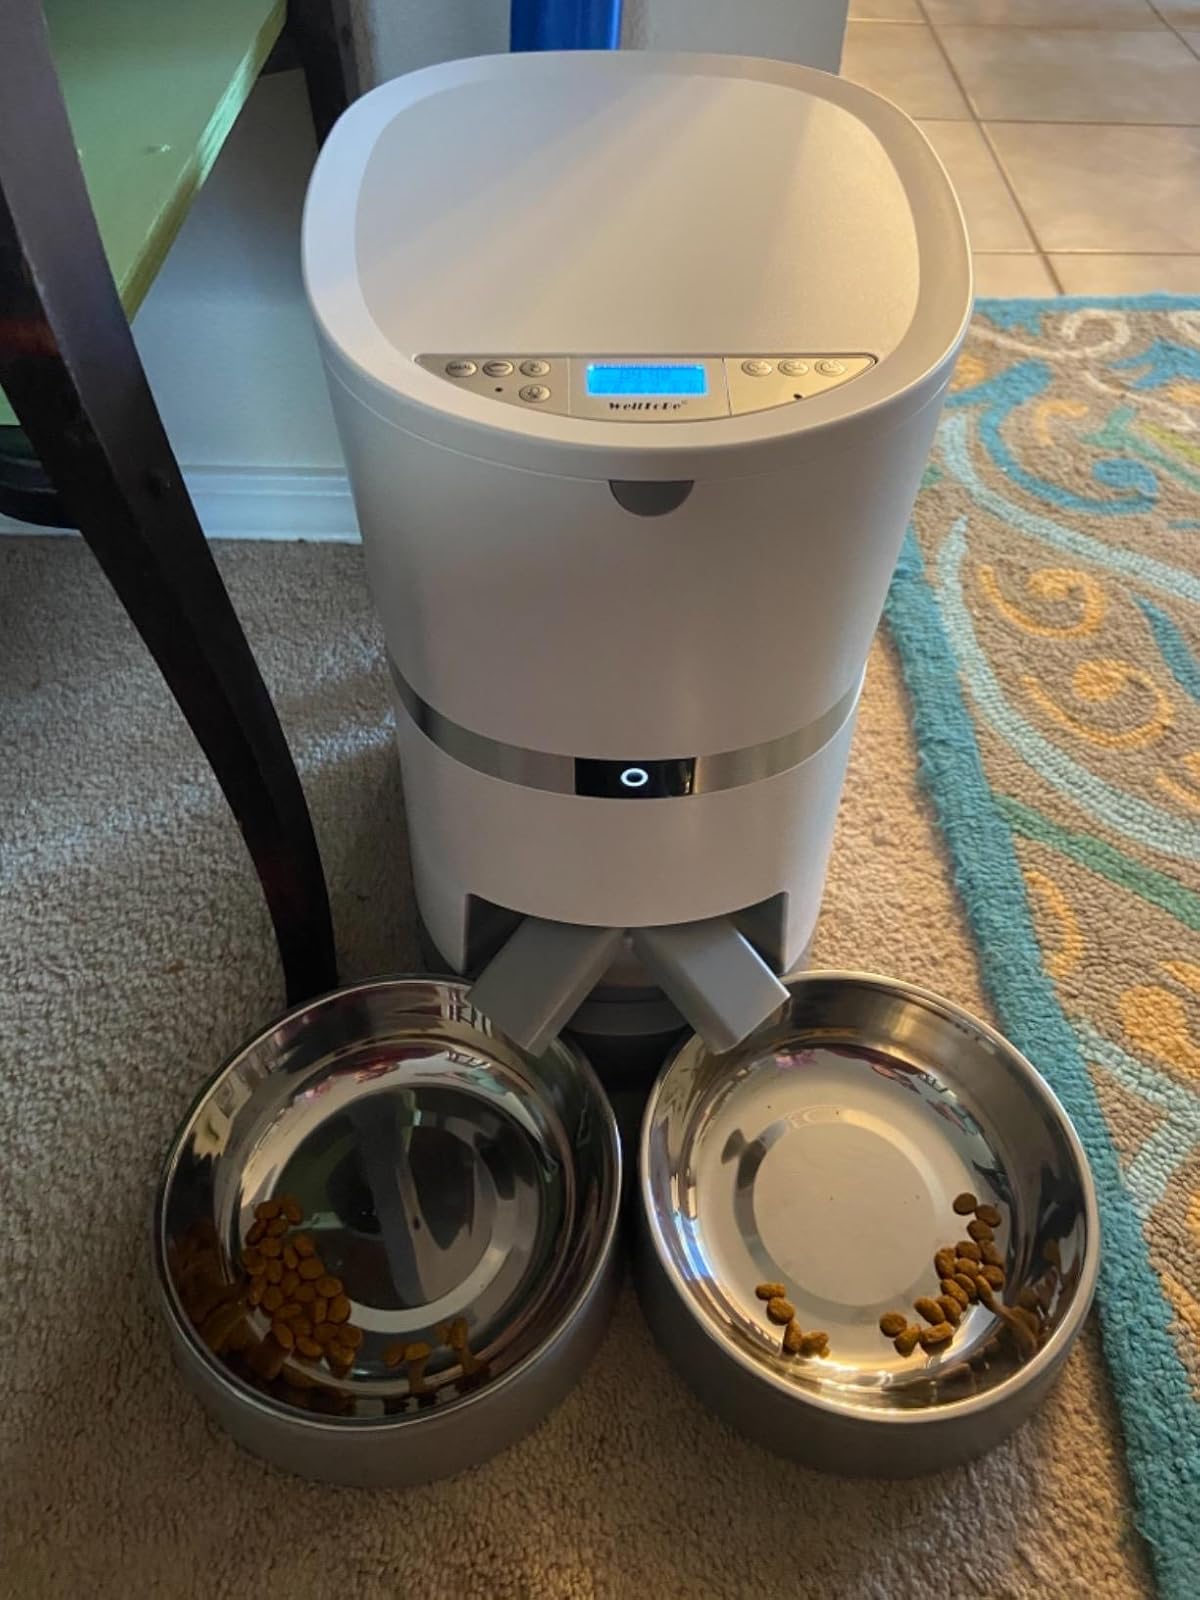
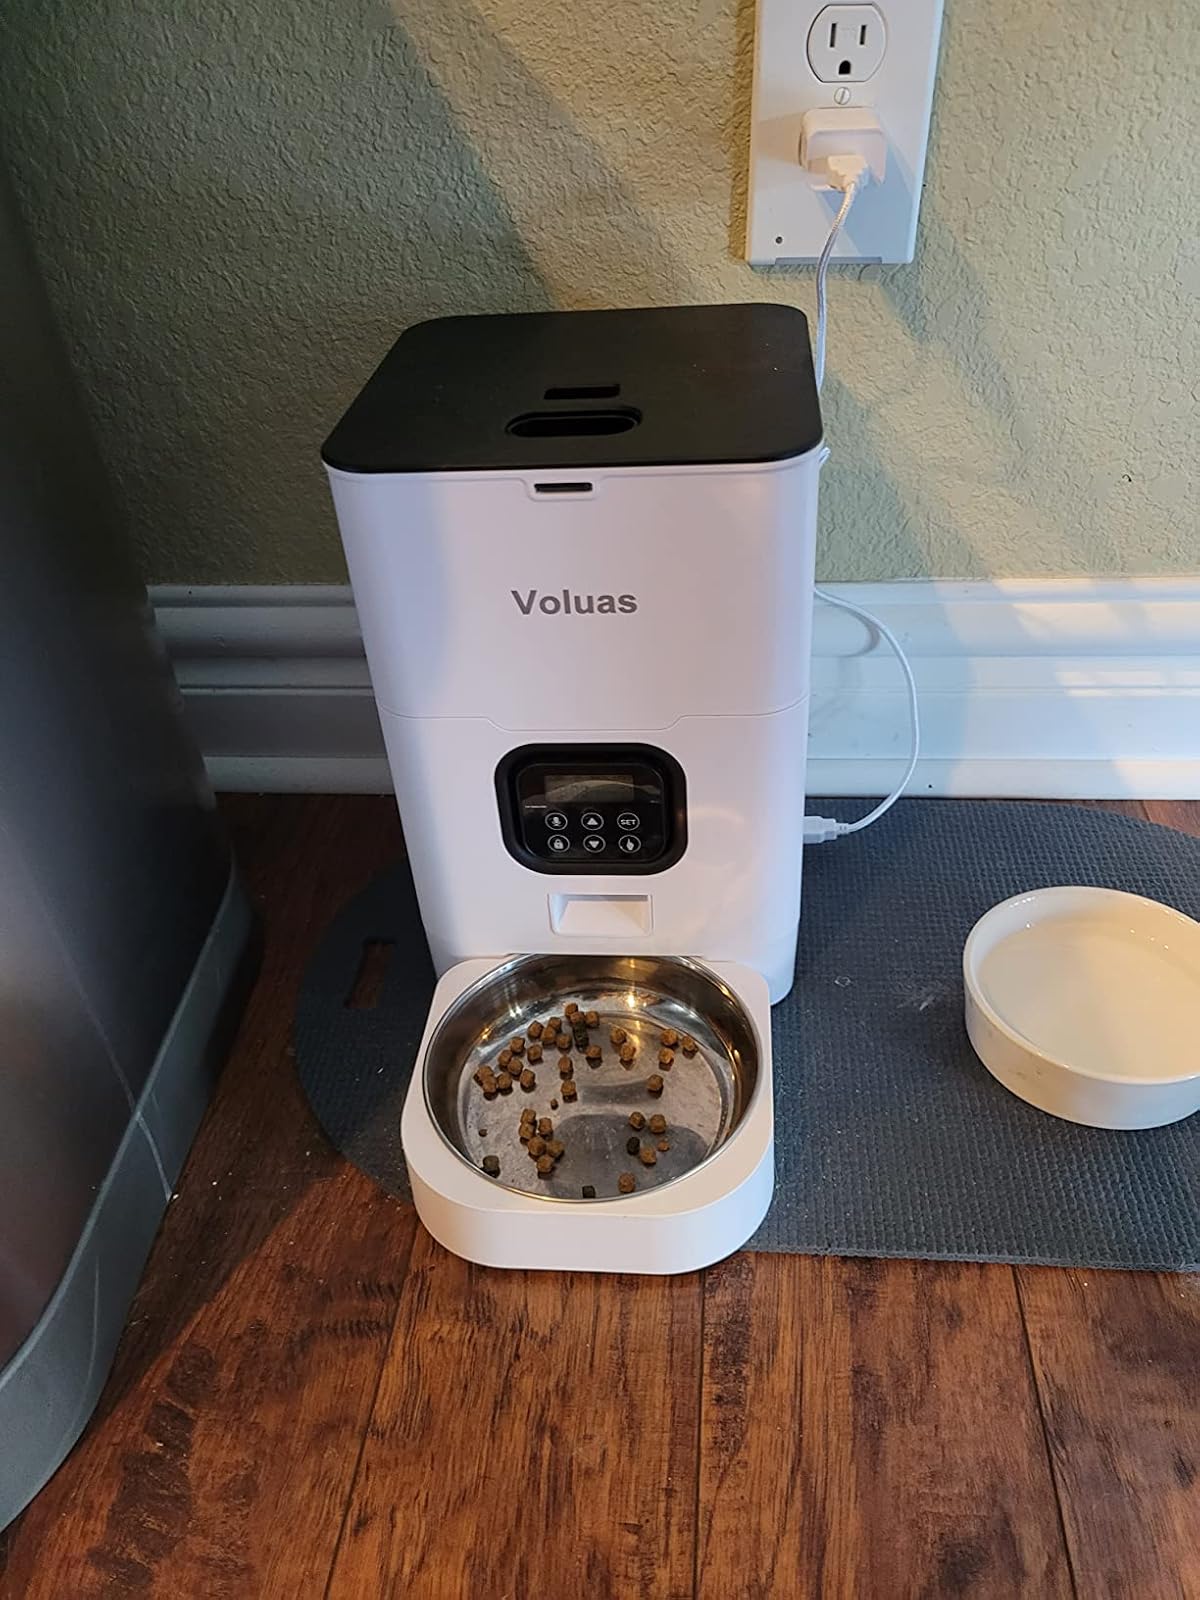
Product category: items_feeder
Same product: no